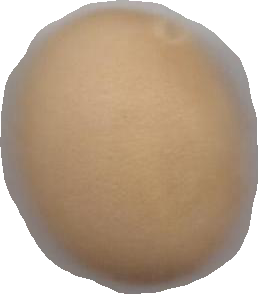
Variety: Dega